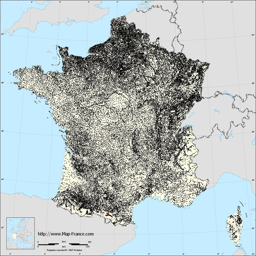
a city on the municipalities map